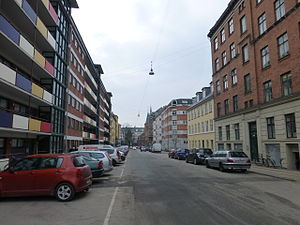
Gormsgade
Gormsgade set fra Dagmarsgade.
Gormsgade er en gade på Ydre Nørrebro i Mimersgadekvarteret. Gormsgade er en sidegade til Nørrebrogade og ender i Dagmarsgade.